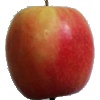
Label: Apple Pink Lady 1